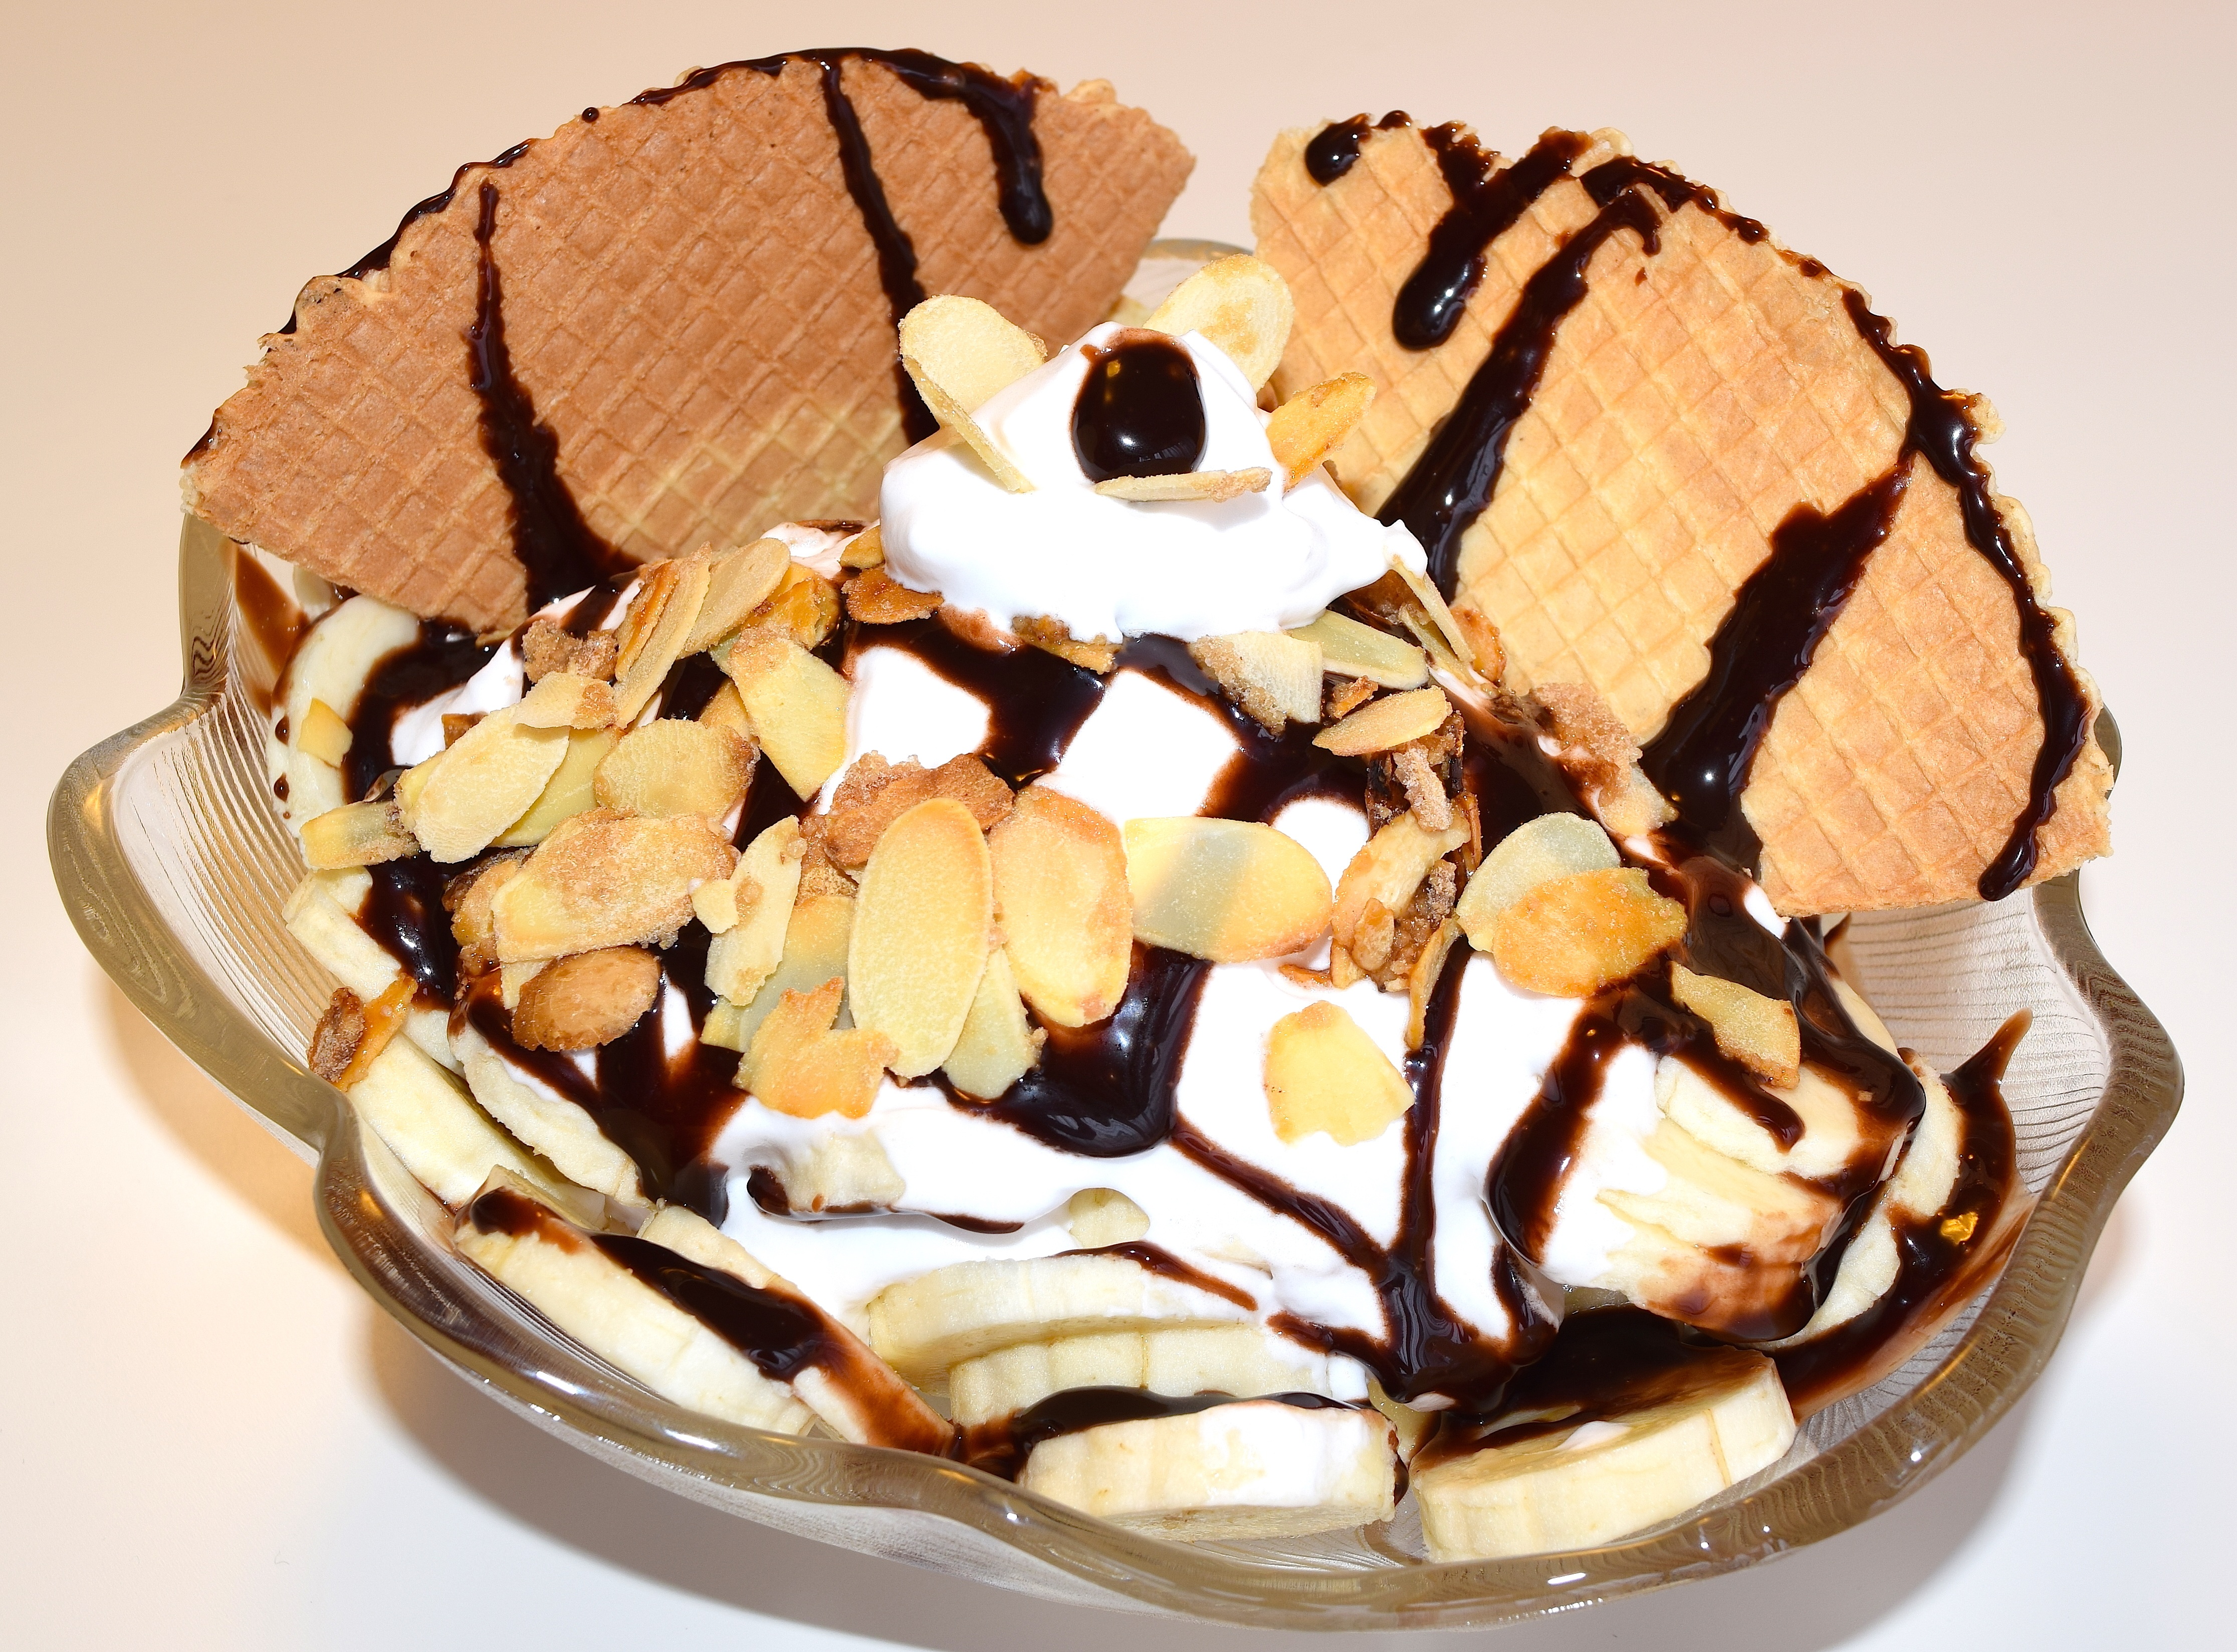
dish, meal, food, produce, breakfast, chocolate, ice cream, dessert, cuisine, whipped cream, bananas, waffles, candy, enjoy, benefit from, almonds, feasting, torte, sundae, chocolate ice cream, pavlova